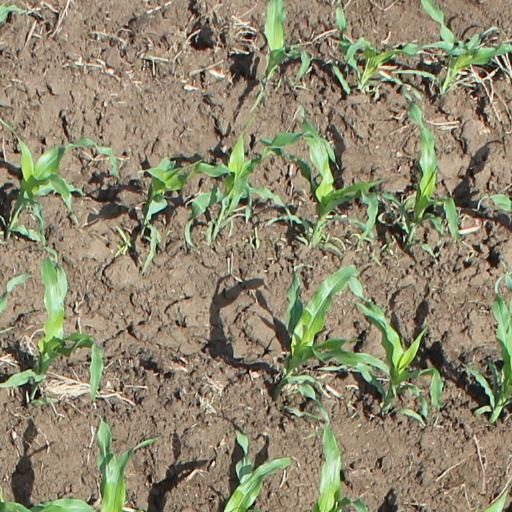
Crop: maize; corn